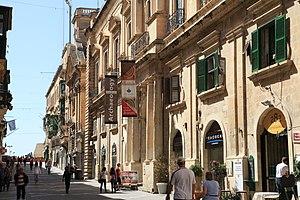
La Langue de Provence était, avec celles d'Italie, d'Angleterre, d'Espagne, de France, d'Allemagne, d'Auvergne, l'une des sept premières langues des Hospitaliers de l'ordre de Saint-Jean de Jérusalem.